Recovered Territories

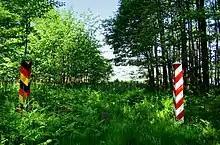
Boundary stones of Germany and Poland in the Ueckermünde Heath

People from all over Poland quickly moved in to replace the former German population in a process parallel to the expulsions, with the first settlers arriving in March 1945. These settlers took over farms and villages close to the pre-war frontier while the Red Army was still advancing. In addition to the settlers, other Poles went for "szaber" or looting expeditions, soon affecting all former eastern territories of Germany. On 30 March 1945, the Gdańsk Voivodeship was established as the first administrative Polish unit in the "recovered" territories. While the Germans were interned and expelled, close to 5 million settlers were either attracted or forced to settle the areas between 1945 and 1950. An additional 1,104,000 people had declared Polish nationality and were allowed to stay (851,000 of those in Upper Silesia), bringing up the number of Poles to 5,894,600 as of 1950. The settlers can be grouped according to their background: